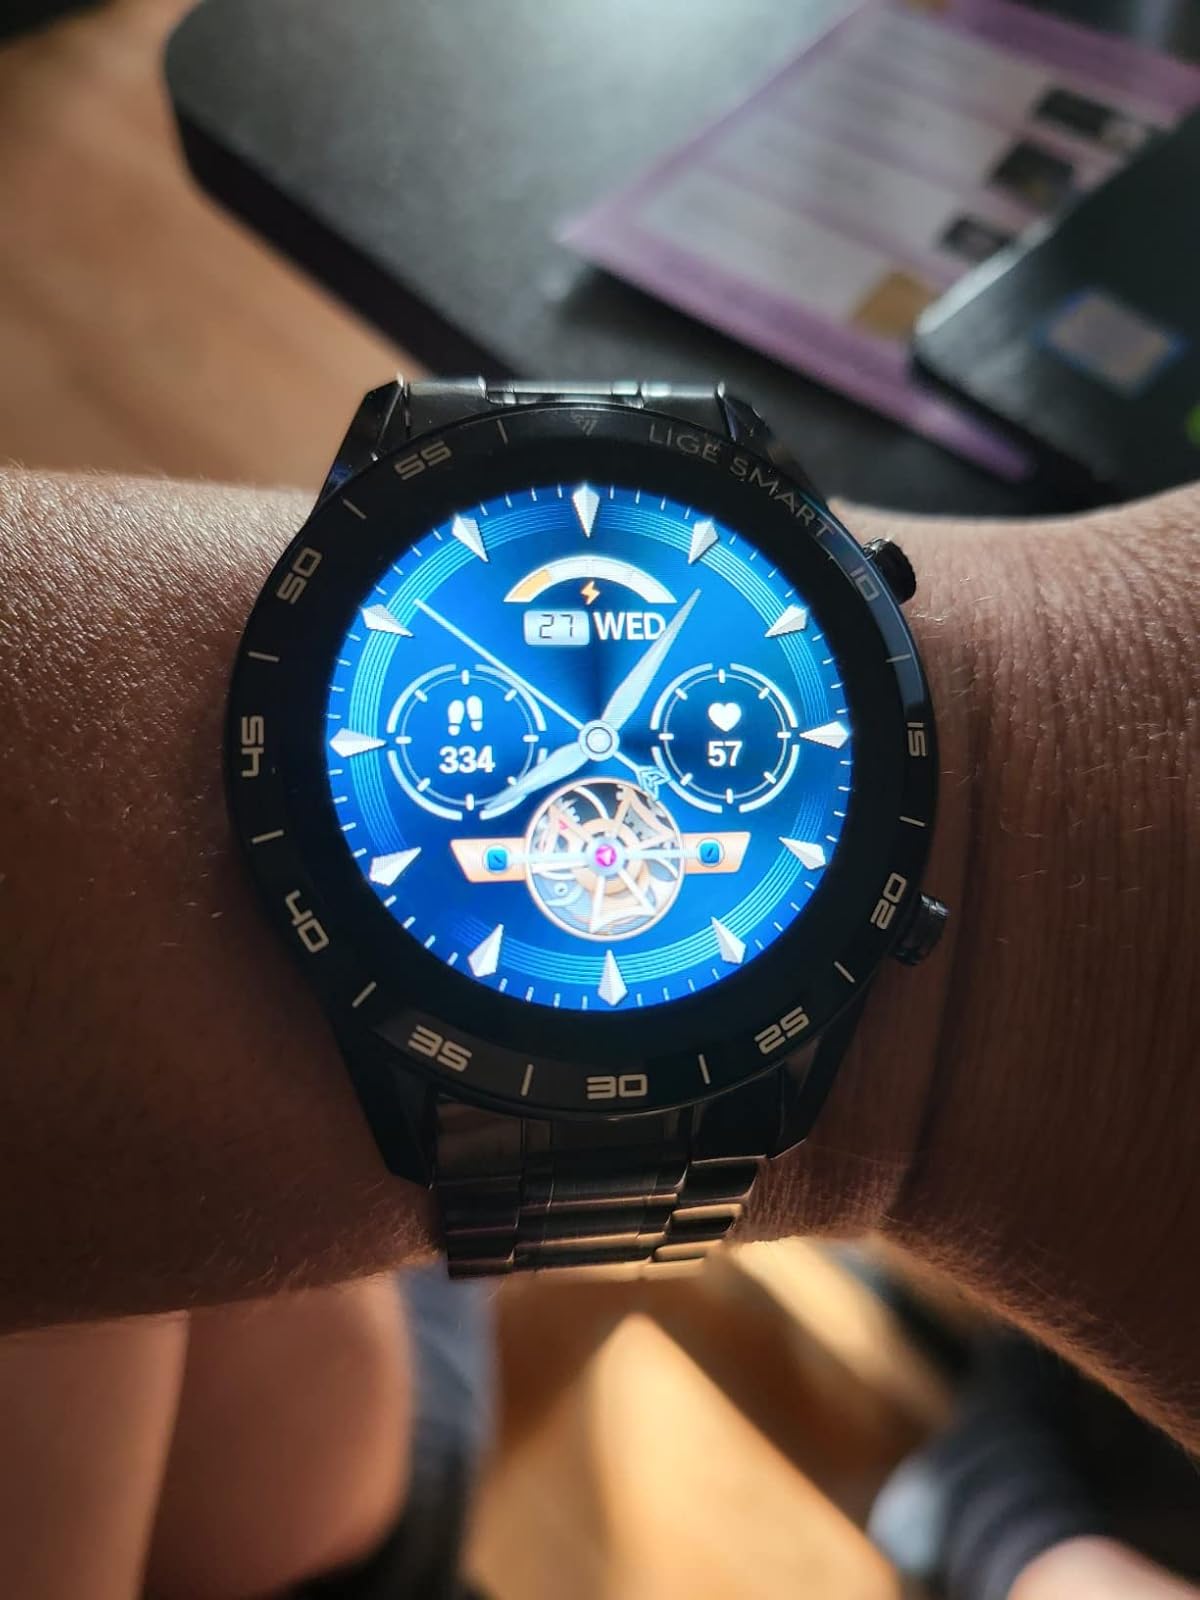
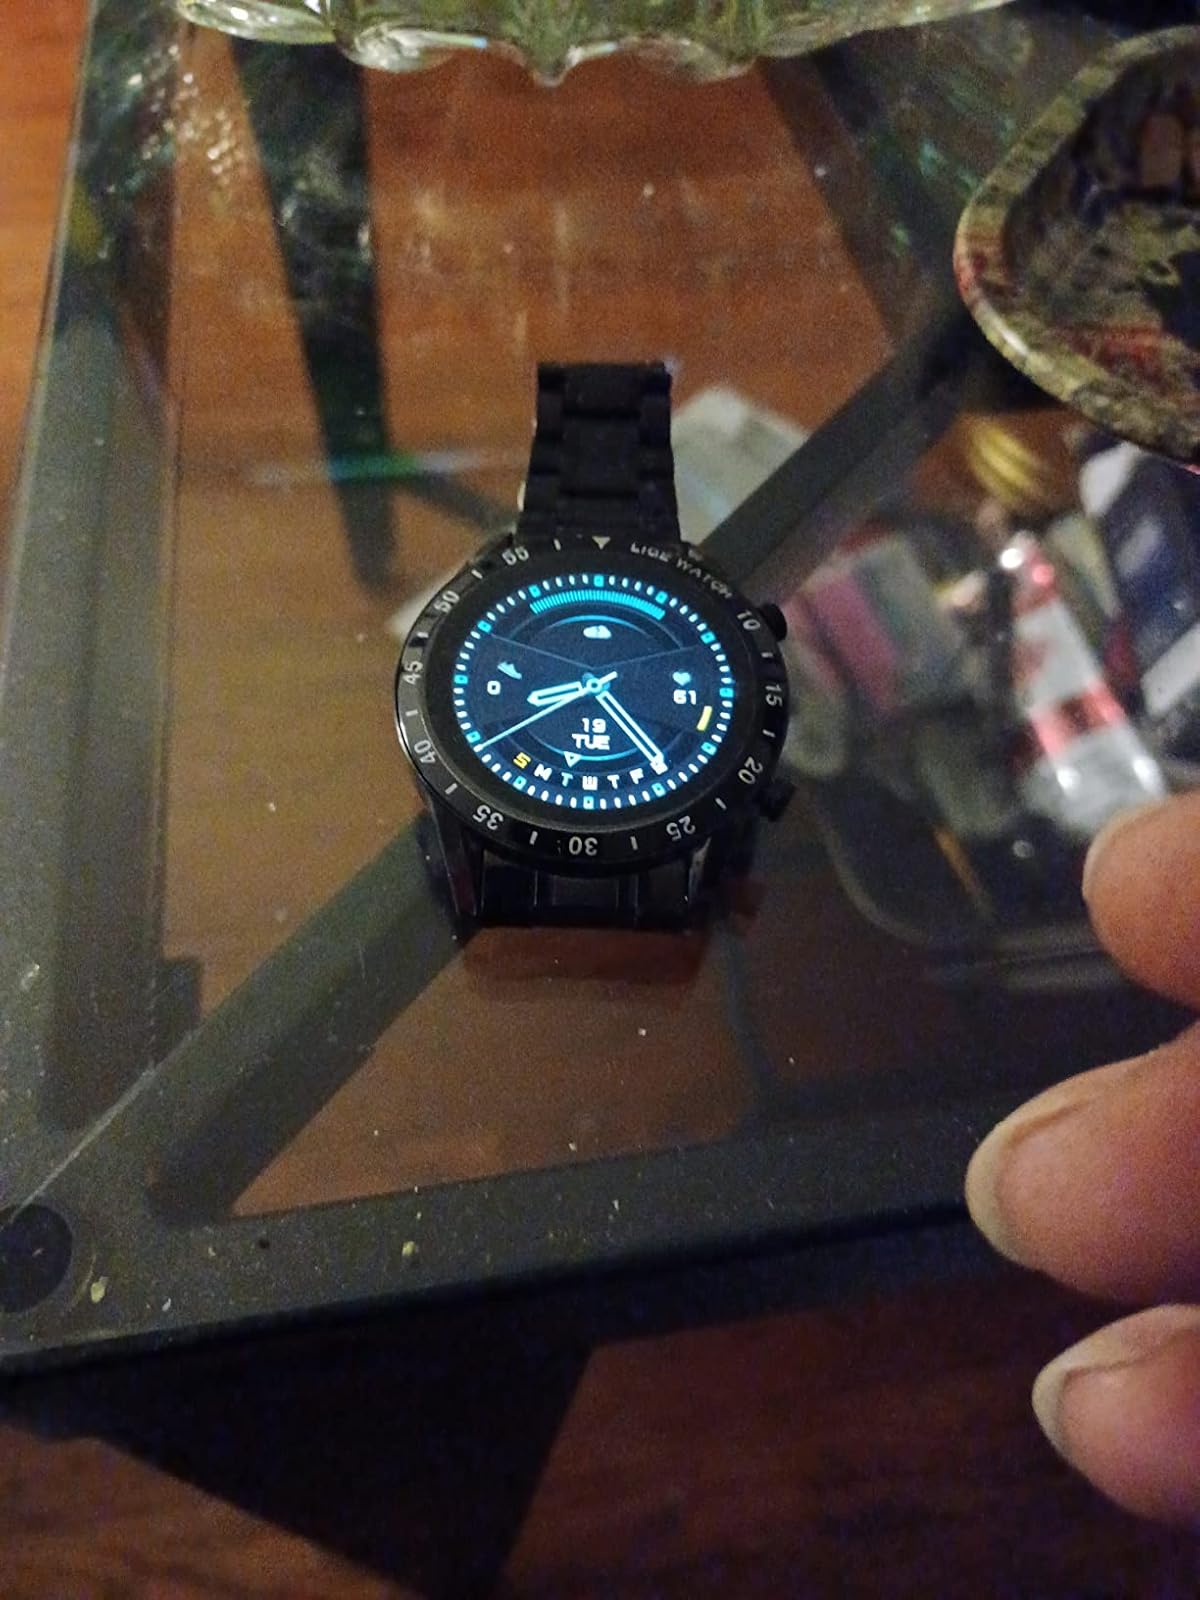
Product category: smartwatch
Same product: yes